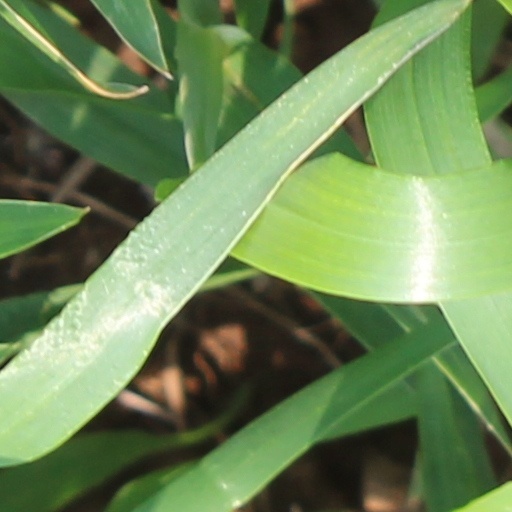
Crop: wheat